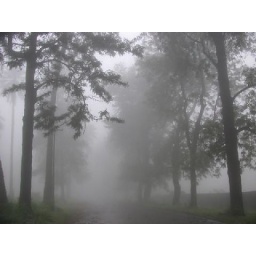
Misty road cuvered with tall silver oak trees during monsoons in Mt.Abu.